Sri Lanka Civil Security Force

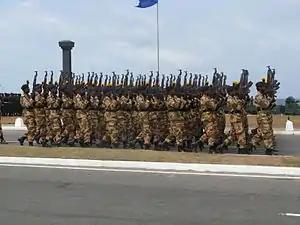
The male CSF members at an independence day parade

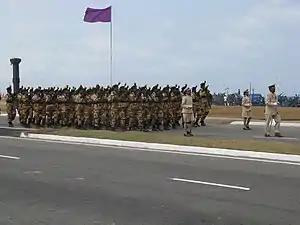
The female CSF members at an independence day parade

Starting from the early 1980s, civilians were recruited and armed as territorial defence units. Following the 1982 elections, the state through the Mahaweli Authority pursued a policy of forcibly evicting Tamil villagers in Weli Oya and Maduru Oya areas and establishing Sinhalese settlements there in order to counter Tamil separatism. A 30-member security unit consisting of Sinhalese settlers in Maduru Oya was formed in 1983 with the support of the Mahaweli Authority and the Sri Lankan armed forces. The Sinhalese settlers were trained in firearm use and strategic defence. Many of these settlers were later recruited as home guards in the border villages between Sinhalese and Tamil areas. The introduction of the home guards in May 1984 contributed to the escalation of the ethnic conflict, with Tamil civilians being attacked by them and the LTTE launching attacks against Sinhalese settlers in November.